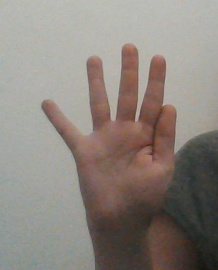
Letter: sheen